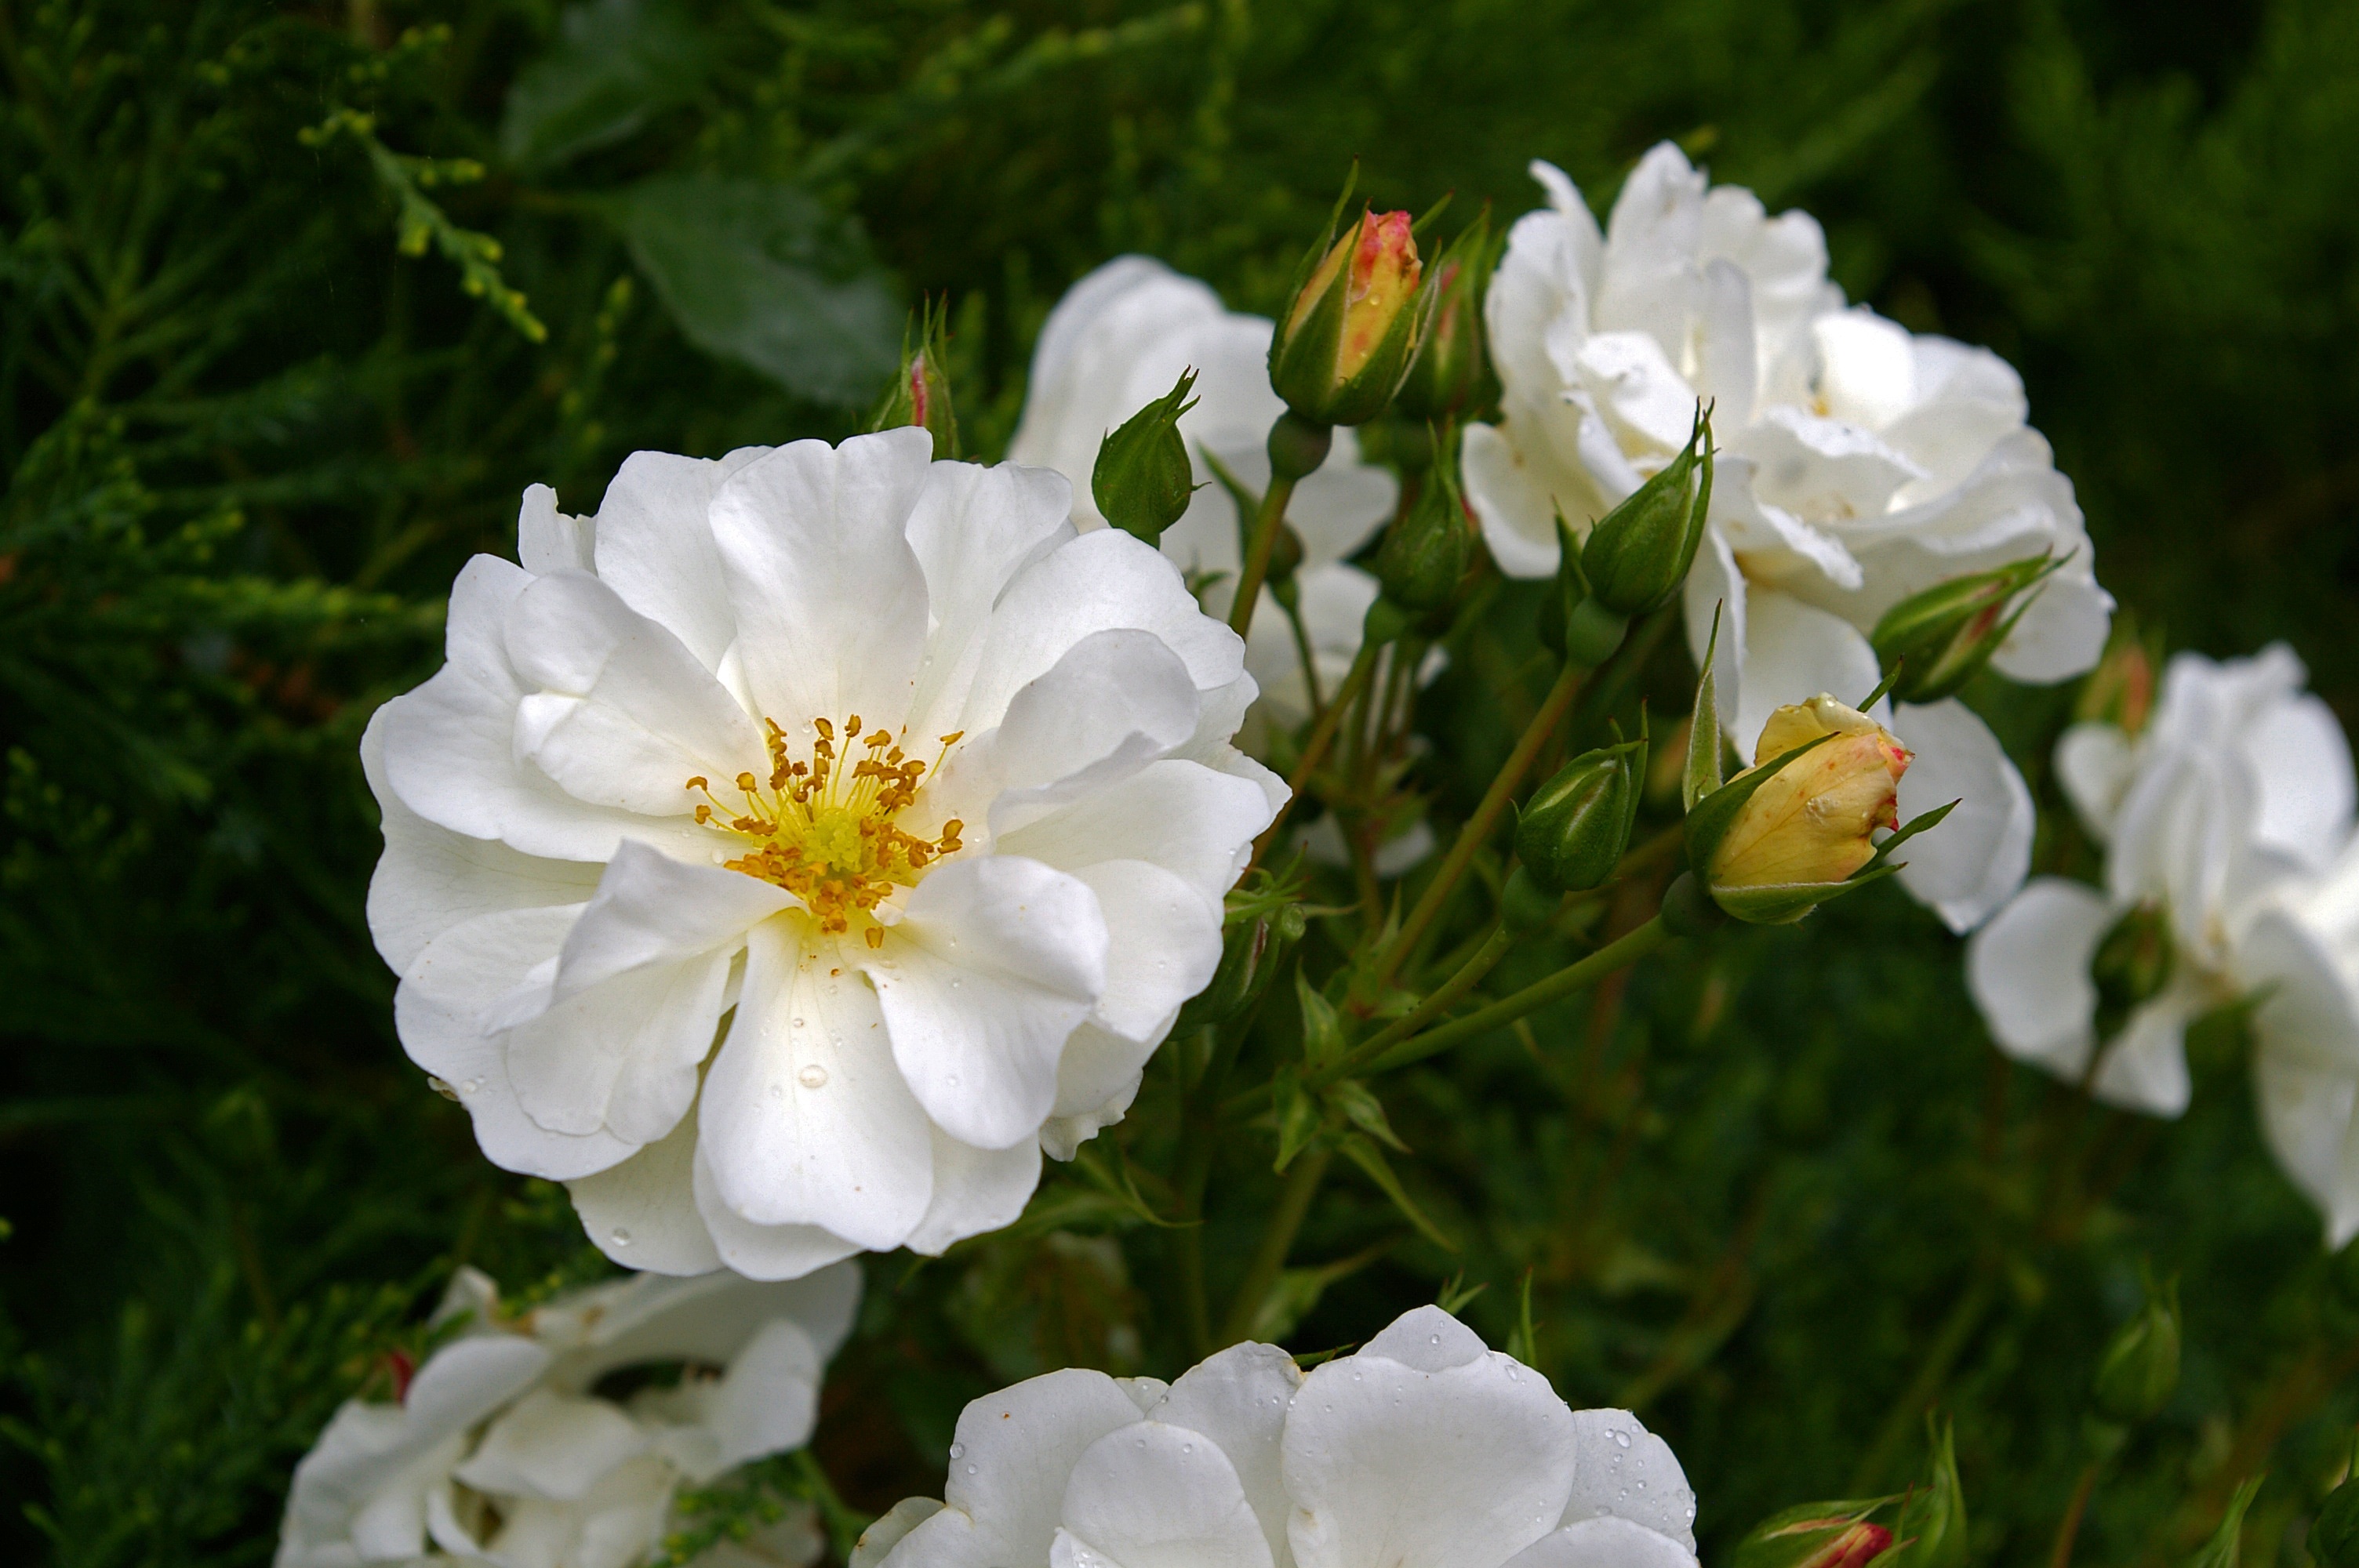
landscape, nature, blossom, plant, white, flower, petal, bloom, rose, spring, green, park, contrast, botany, garden, flora, white flower, wildflower, leaves, petals, peony, rose bloom, macro photography, white rose, ground cover, flowering plant, rose family, burnet rose, land plant